Silicon carbide

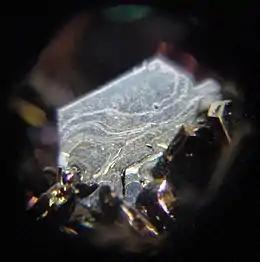
Moissanite single crystal (≈ 1 mm in size)

Naturally occurring moissanite is found in only minute quantities in certain types of meteorite, corundum deposits, and kimberlite. Virtually all the silicon carbide sold in the world, including moissanite jewels, is synthetic.